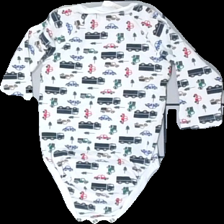
View: back
Type: Top
Category: Children
Brand: Lindex
Colors: Multicolor, White, Grey, Green
Material: 100% cotton
Pattern: Other
Cut: Regular
Size: 68
Season: All
Damage: washed out
Price range: 50-100
Recommended usage: Reuse